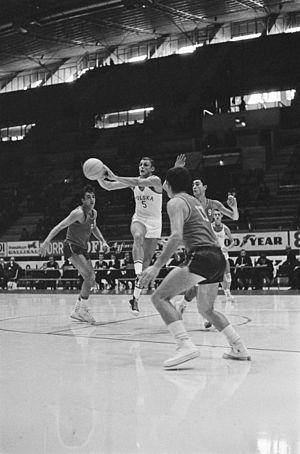
Championnat d'Europe de basket-ball 1968 à Helsinki, Espagne contre Pologne
L’équipe de Pologne de basket-ball est la sélection des meilleurs joueurs polonais. Elle est placée sous l’égide de la Fédération polonaise de basket-ball. La Pologne est membre la FIBA depuis 1934.